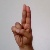
The image shows a hand gesture representing the letter 'U' in Indian Sign Language.